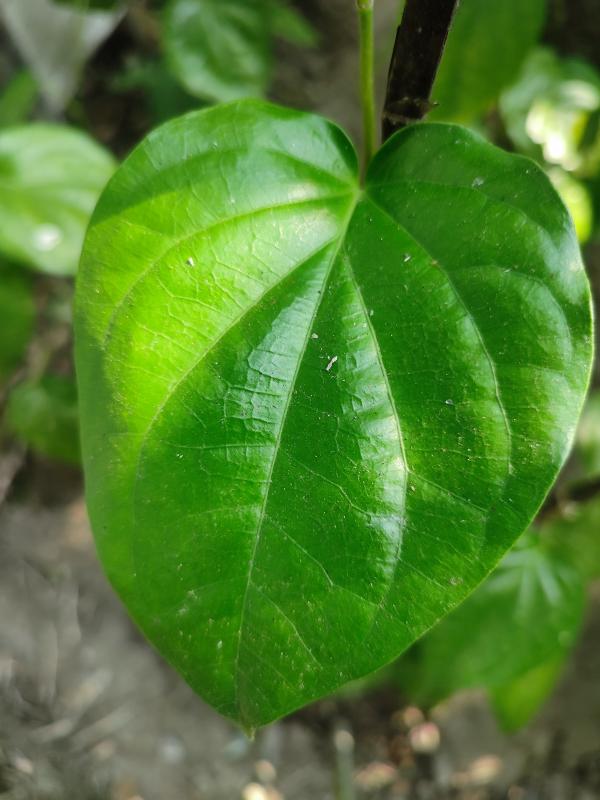
Label: Healthy_Leaf